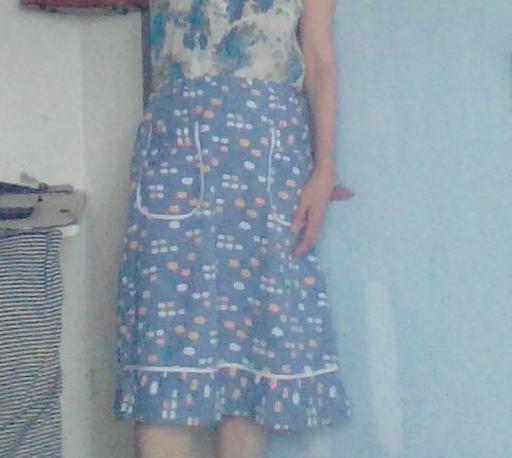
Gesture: no_gesture